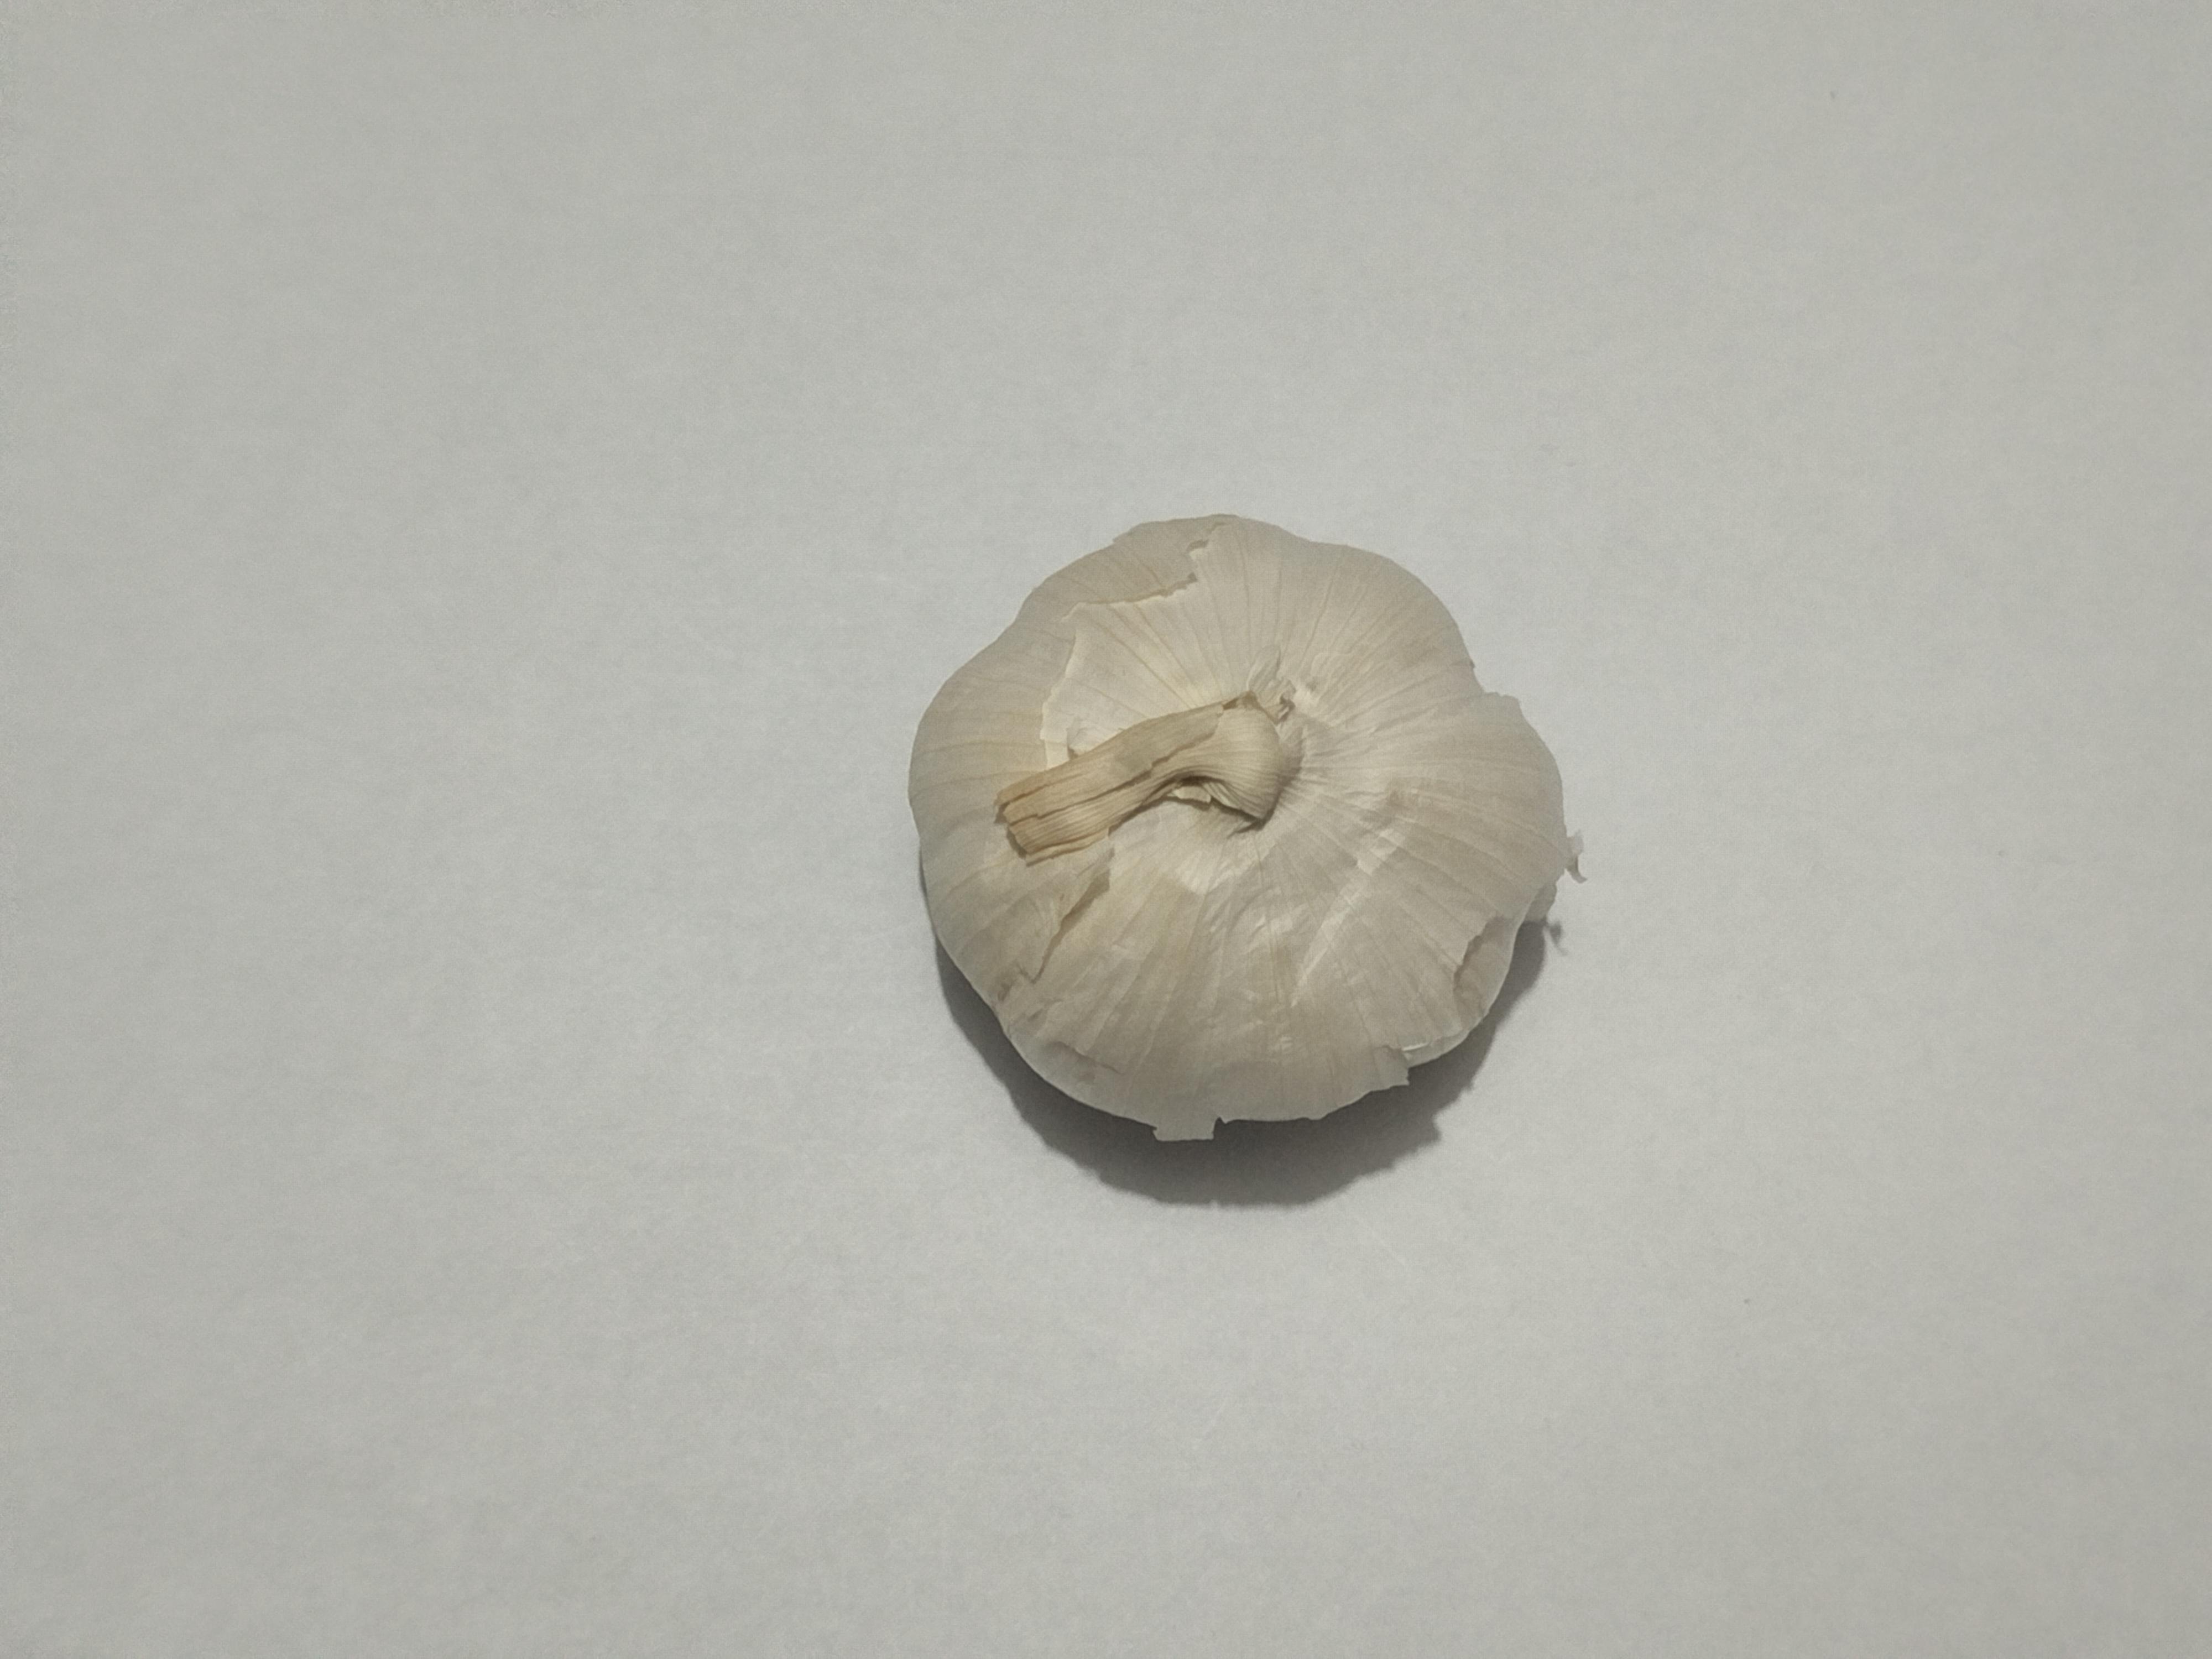
Label: Garlic